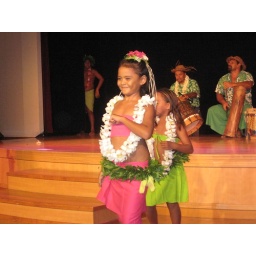
fantastic little girls age 4 to 10 that came from a local island to our ship while in dock